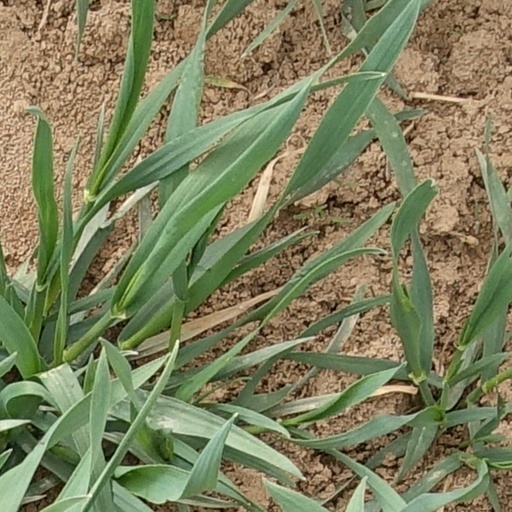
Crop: wheat